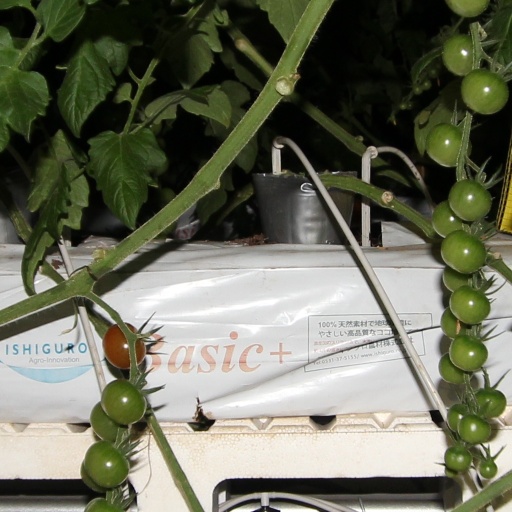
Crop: tomato